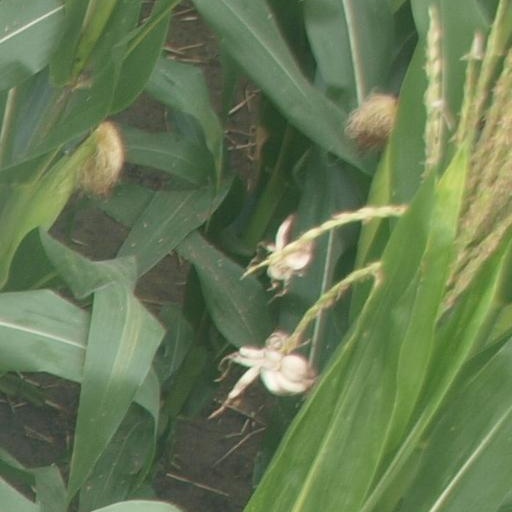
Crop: maize; corn